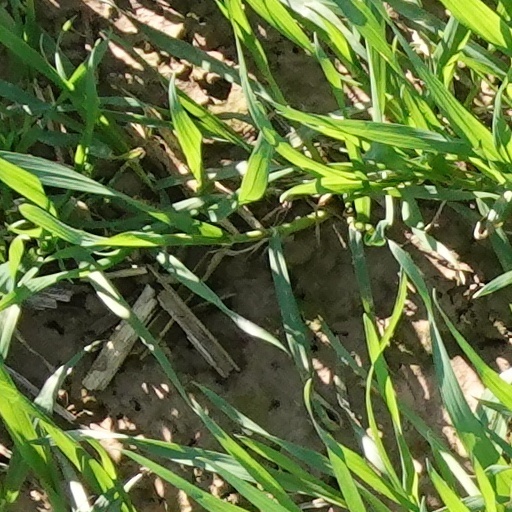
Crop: wheat